Fortrose Branch

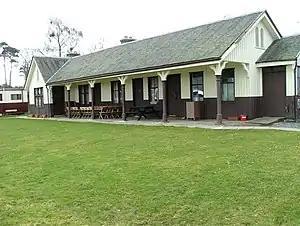
Redcastle station, 2007

The line opened on 1 February 1894 and closed to passengers on 1 October 1951, and completely on 13 June 1960.